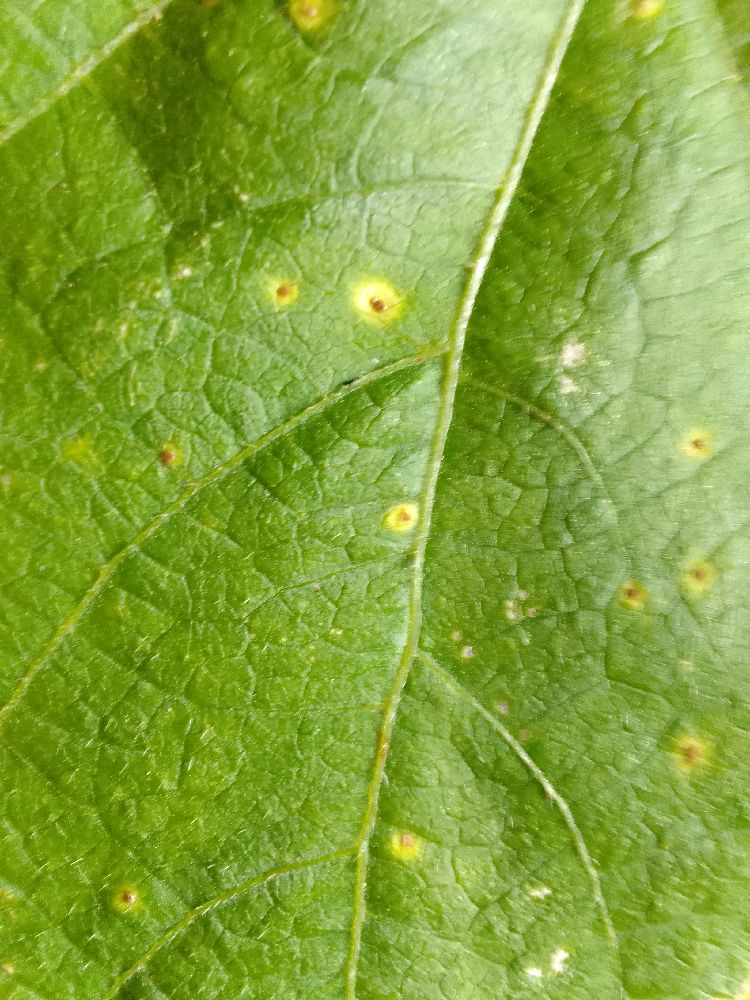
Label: rust